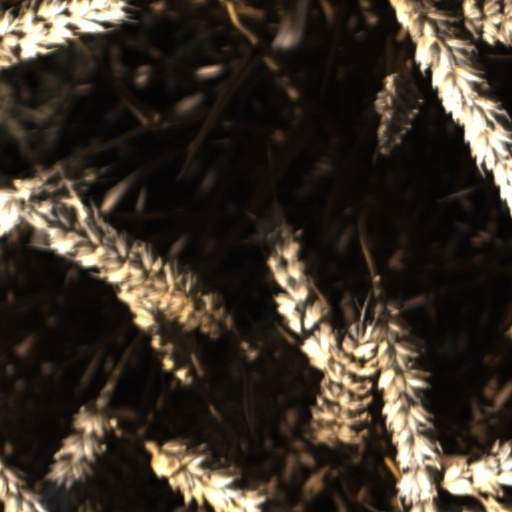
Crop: wheat